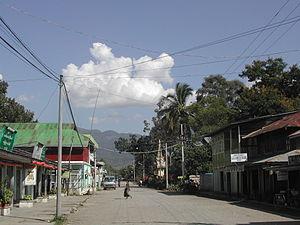
Nyaung Shwe est une petite ville de Birmanie située quelques kilomètres au nord du Lac Inle, dans l'État Shan. Sa population en 1994 était de 1 300 habitants.